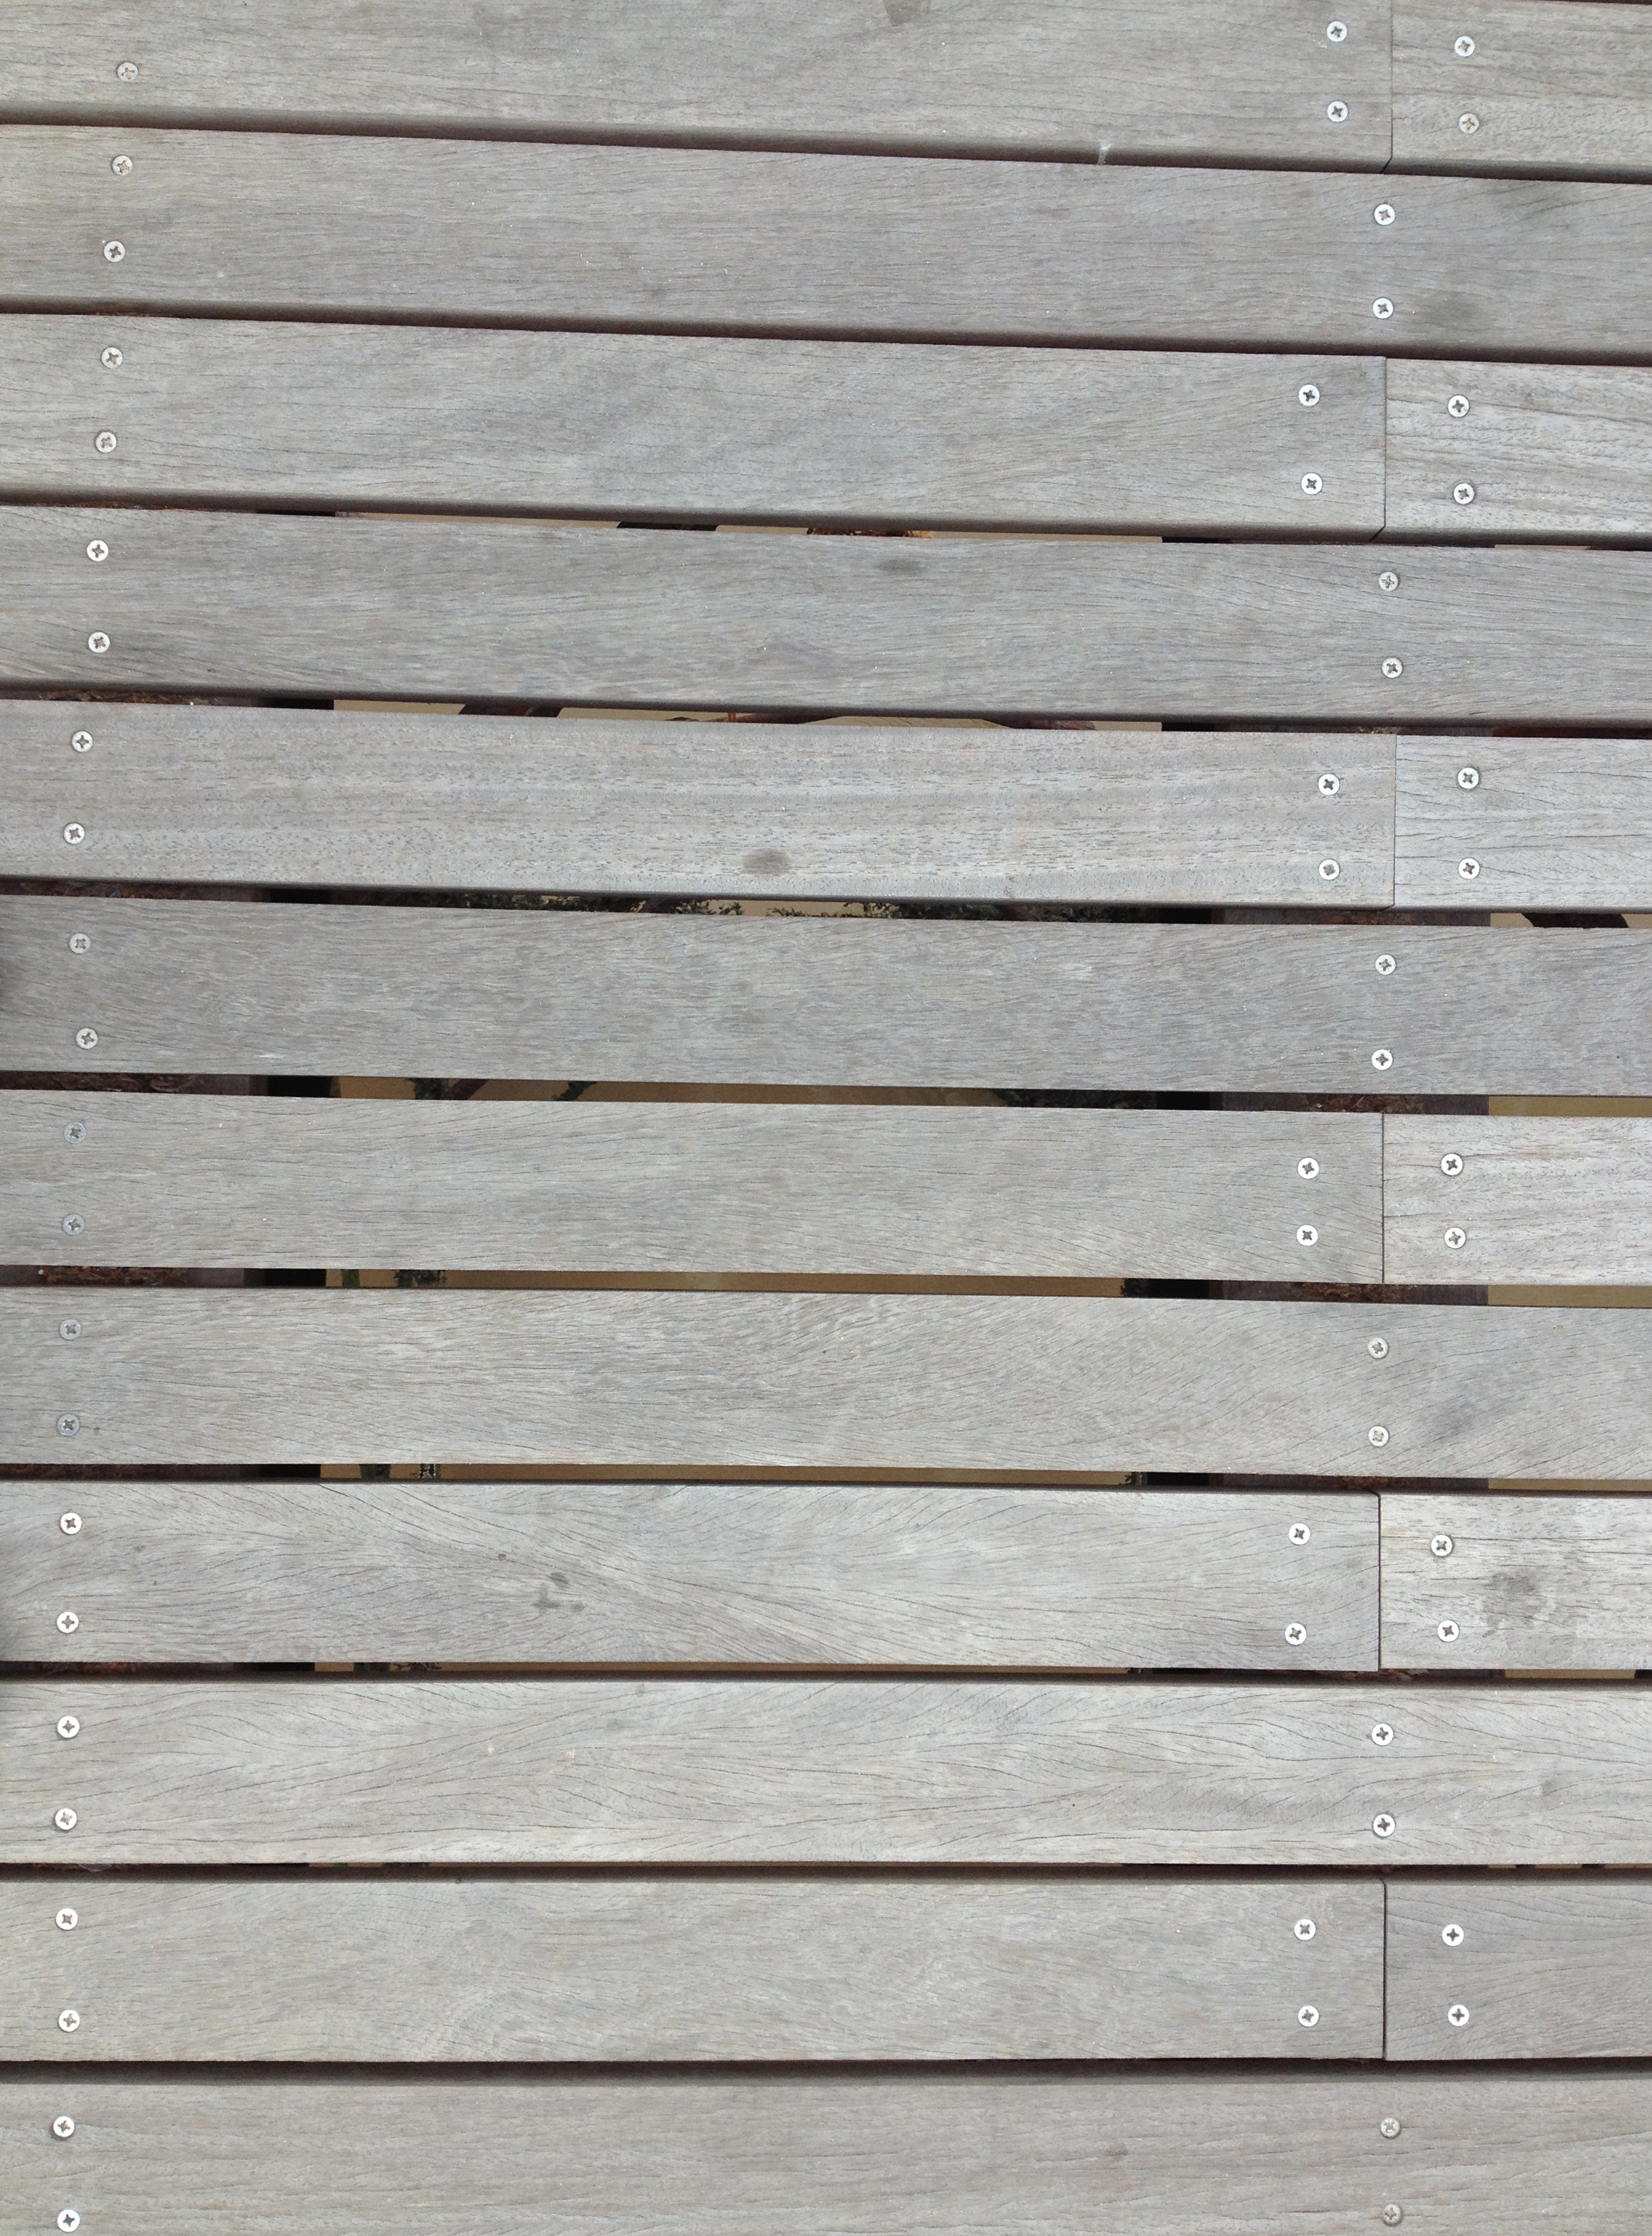
wood, plank, floor, wall, pier, line, tile, material, interior design, hardwood, boards, siding, flooring, wood flooring, window covering, outdoor structure, laminate flooring, wood stain